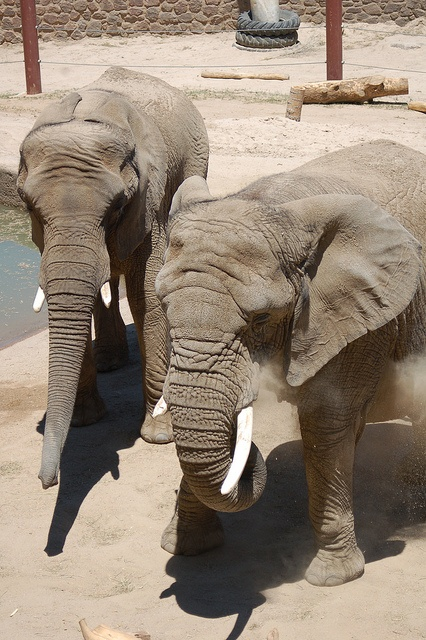
Two elephants with white tusks are standing close together.
Two elephants standing in sandy enclosure, next to a pool.
A couple of elephants standing next to each other.
Two elephants standing near a small pool of water.
two elephants some water sand and a stone wall